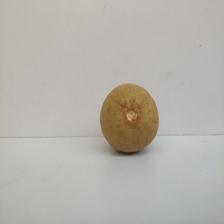
Size: Large